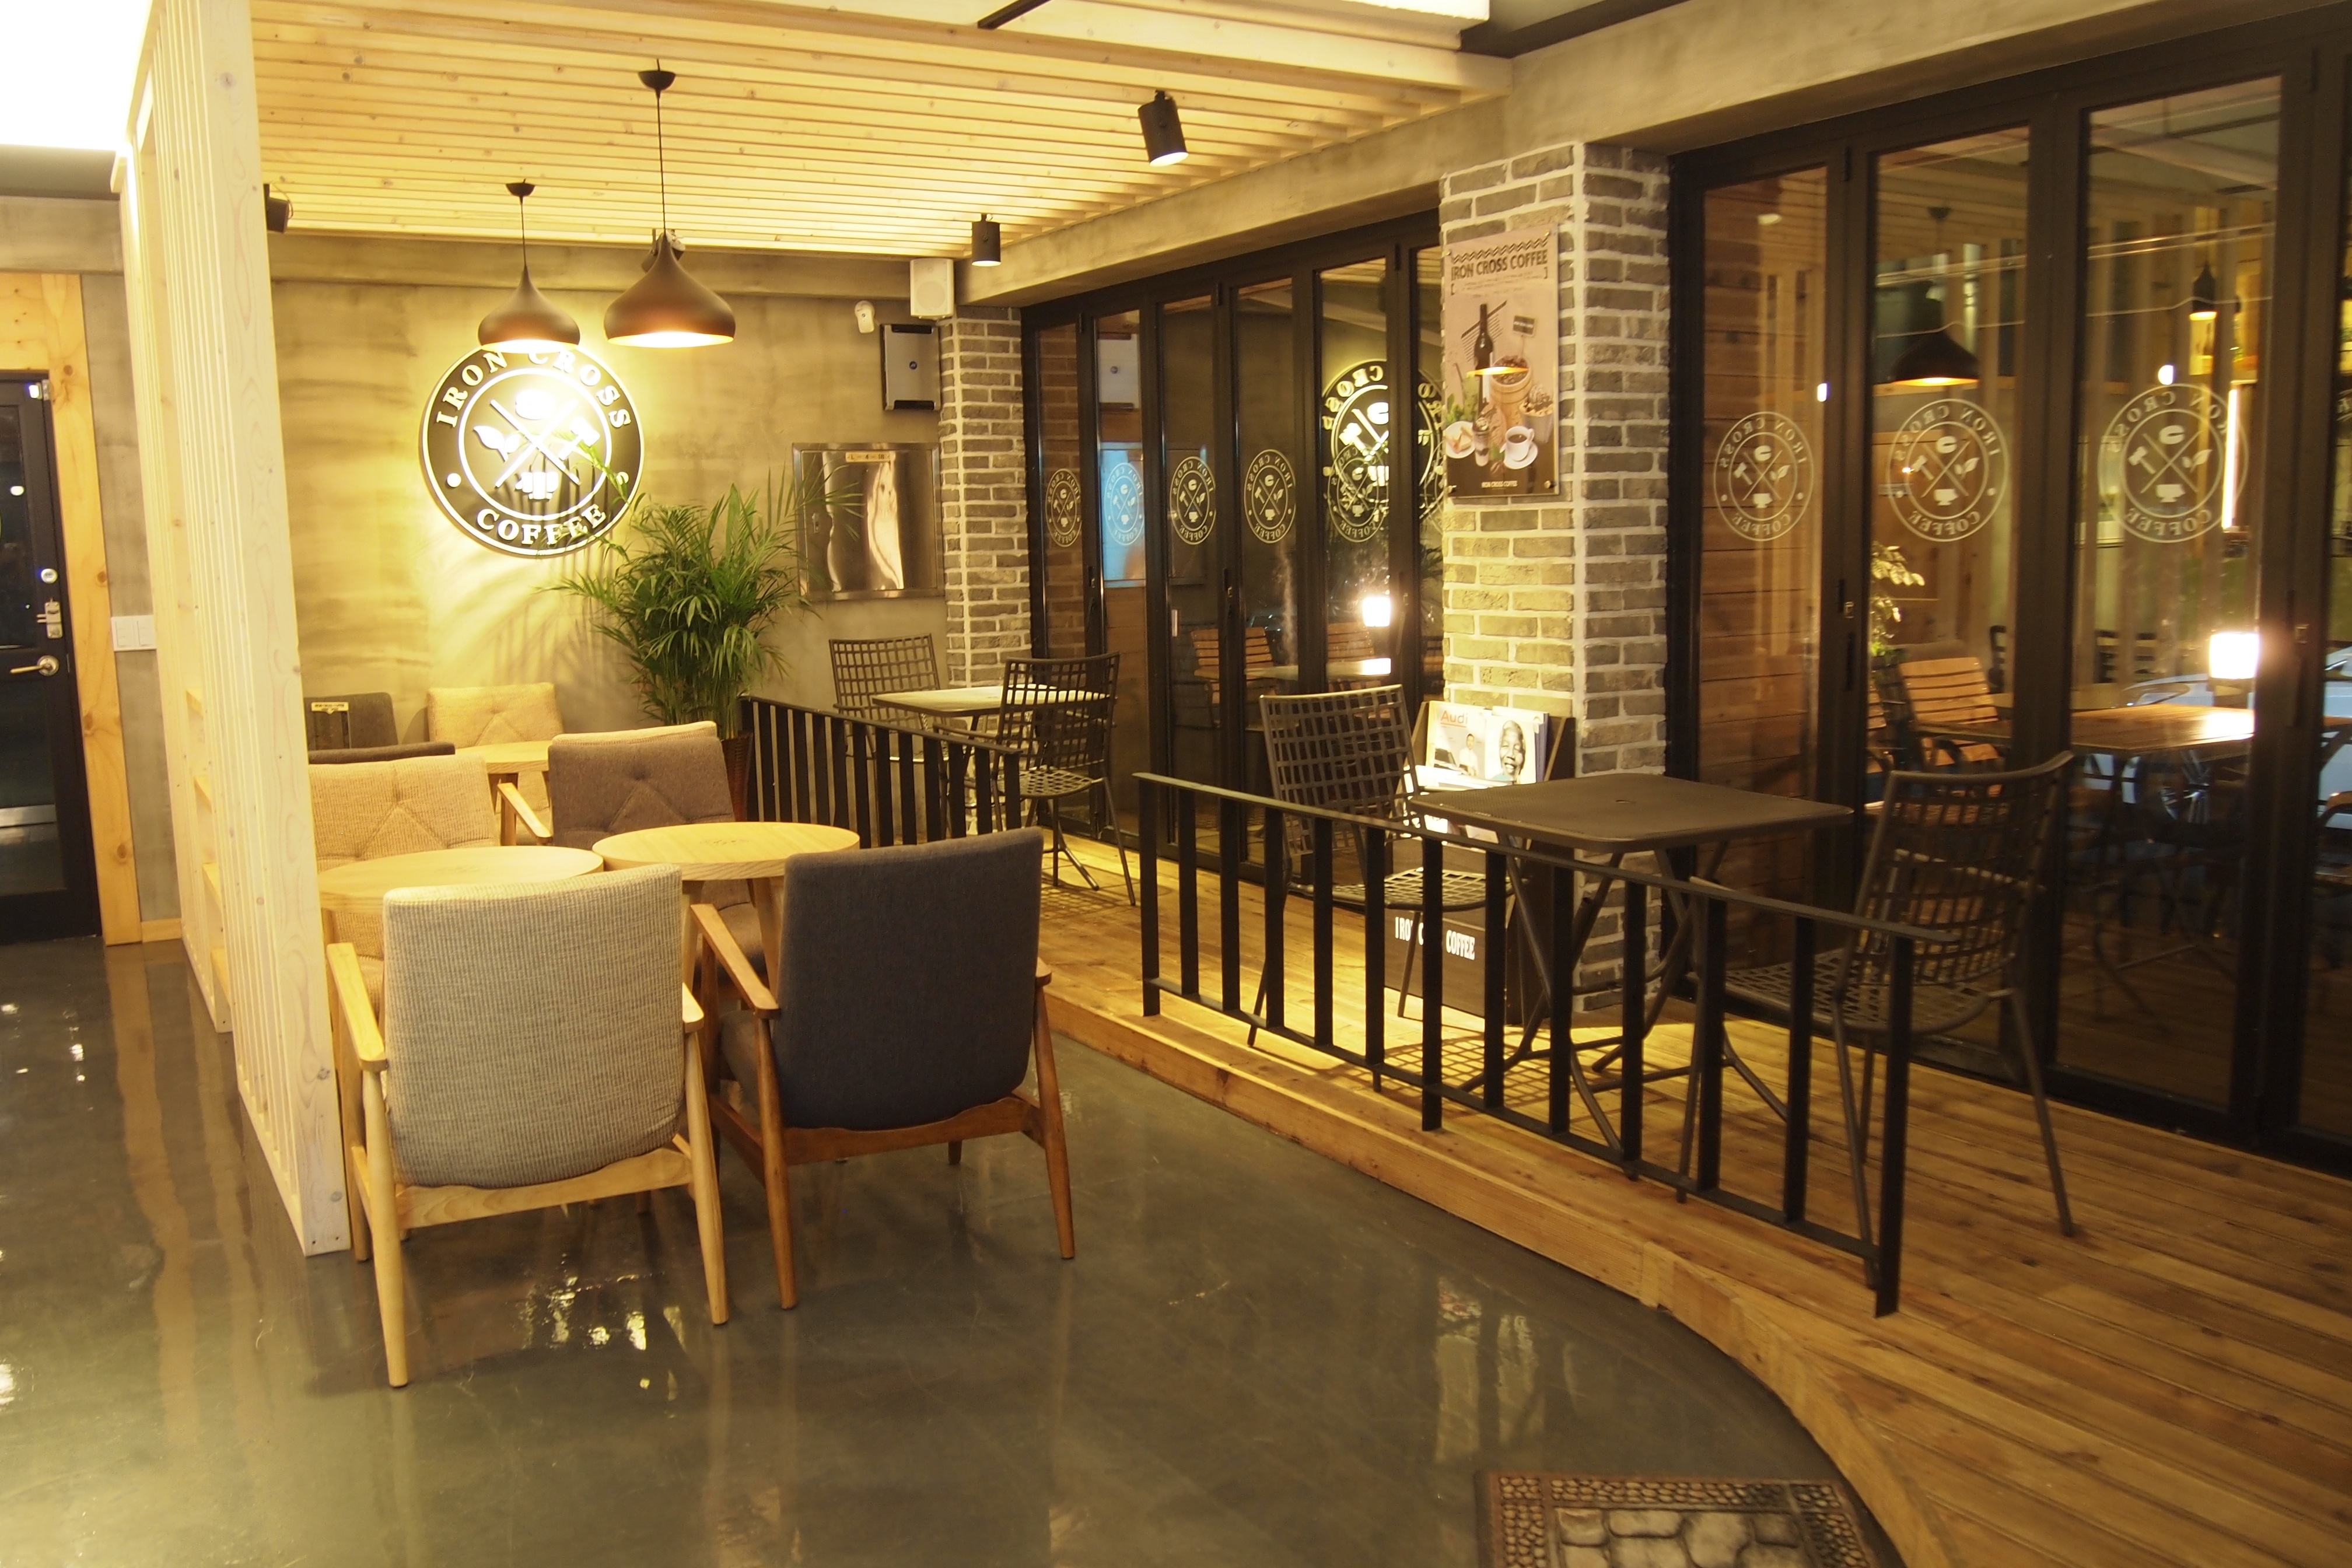
cafe, wood, floor, interior, restaurant, bar, property, room, lighting, interior design, estate, lobby, dining room